Middleton, Leeds

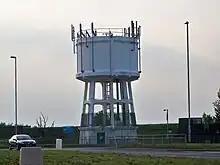
Middleton Water Tower

Middleton Park, once the private estate of the lords of the manor of Middleton, is owned by Wade's Charity and leased to Leeds City Council for a peppercorn rent. It has been one of Leeds many public parks since 1919 covering an area of nearly a square mile, , of which are of ancient woodland. There is a small lake, recreational areas and a golf course. The reclaimed site of Middleton Broom Pit was incorporated into the park. Two areas of the park, comprising ancient waggonways which are now surfaced footpaths, earthworks and remains of underground workings and shaft mounds, have been designated a scheduled ancient monument.